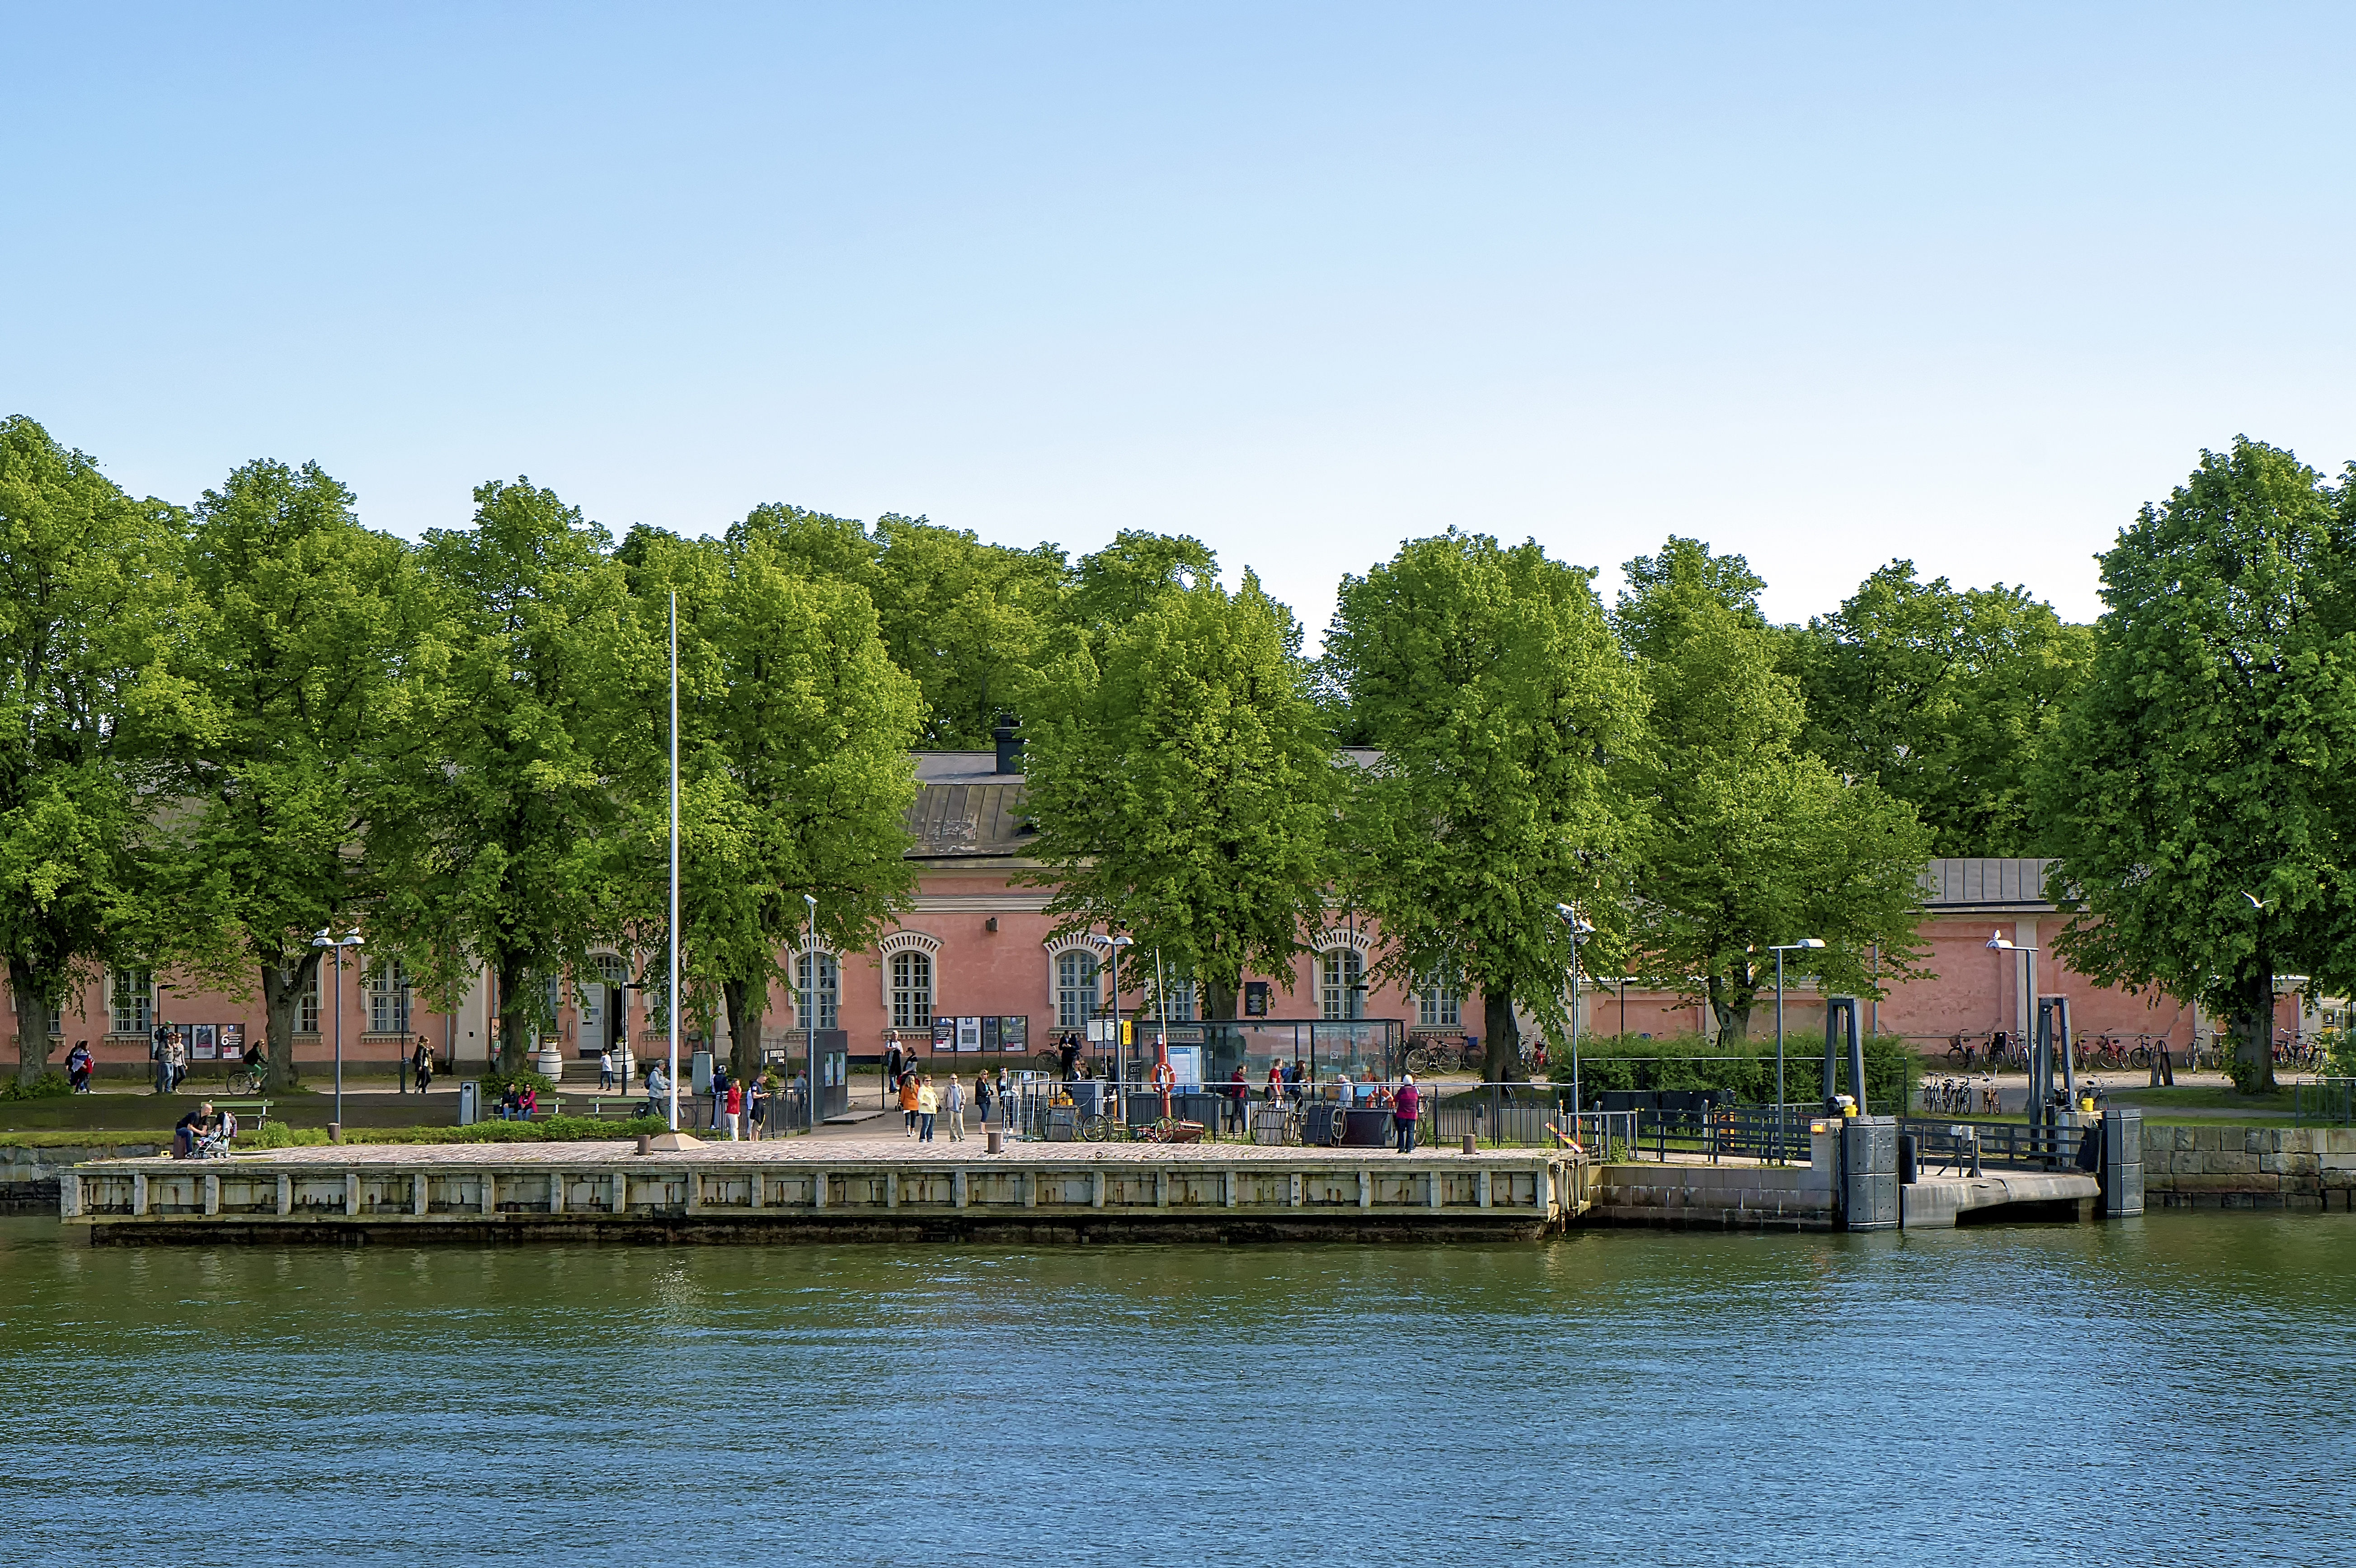
sea, tree, water, people, lake, building, pier, river, canal, island, waterway, body of water, trees, ferry, finland, helsinki, suomenlinna, estate, iso, mustasaari